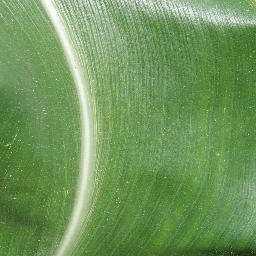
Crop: corn
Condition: (maize)_healthy